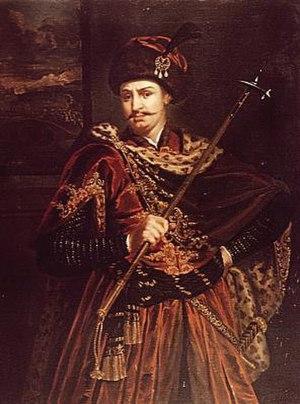
Les personnalités suivantes sont nées ou ont séjourné à Košice :